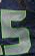
Number: 5